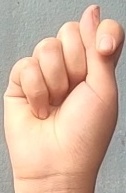
ASL sign: T